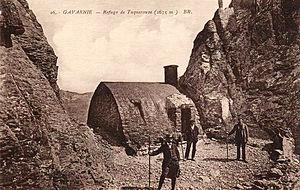
Refuge de Tuquerouye à Gavarnie dans les Hautes-Pyrénées (2675 m altitude). Bâtiment entièrement construit en pierre.
Le refuge de Tuquerouye ou refuge Lourde-Rocheblave est un refuge de montagne situé à 2 666 m d’altitude dans le pays Toy, dépendant administrativement de la commune de Gavarnie-Gèdre dans le département des Hautes-Pyrénées en région Occitanie.
Un refuge de montagne est un bâtiment situé en montagne et destiné à fournir abri et éventuellement nourriture aux alpinistes et randonneurs.
Cet article présente les principaux refuges situés dans le département des Hautes-Pyrénées par ordre alphabétique, avec leur localisation précise et capacité.